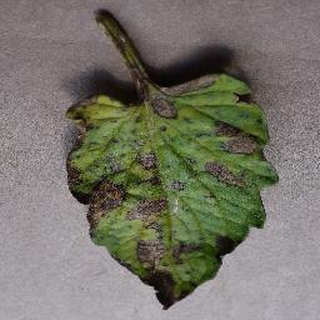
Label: tomato_early_blight